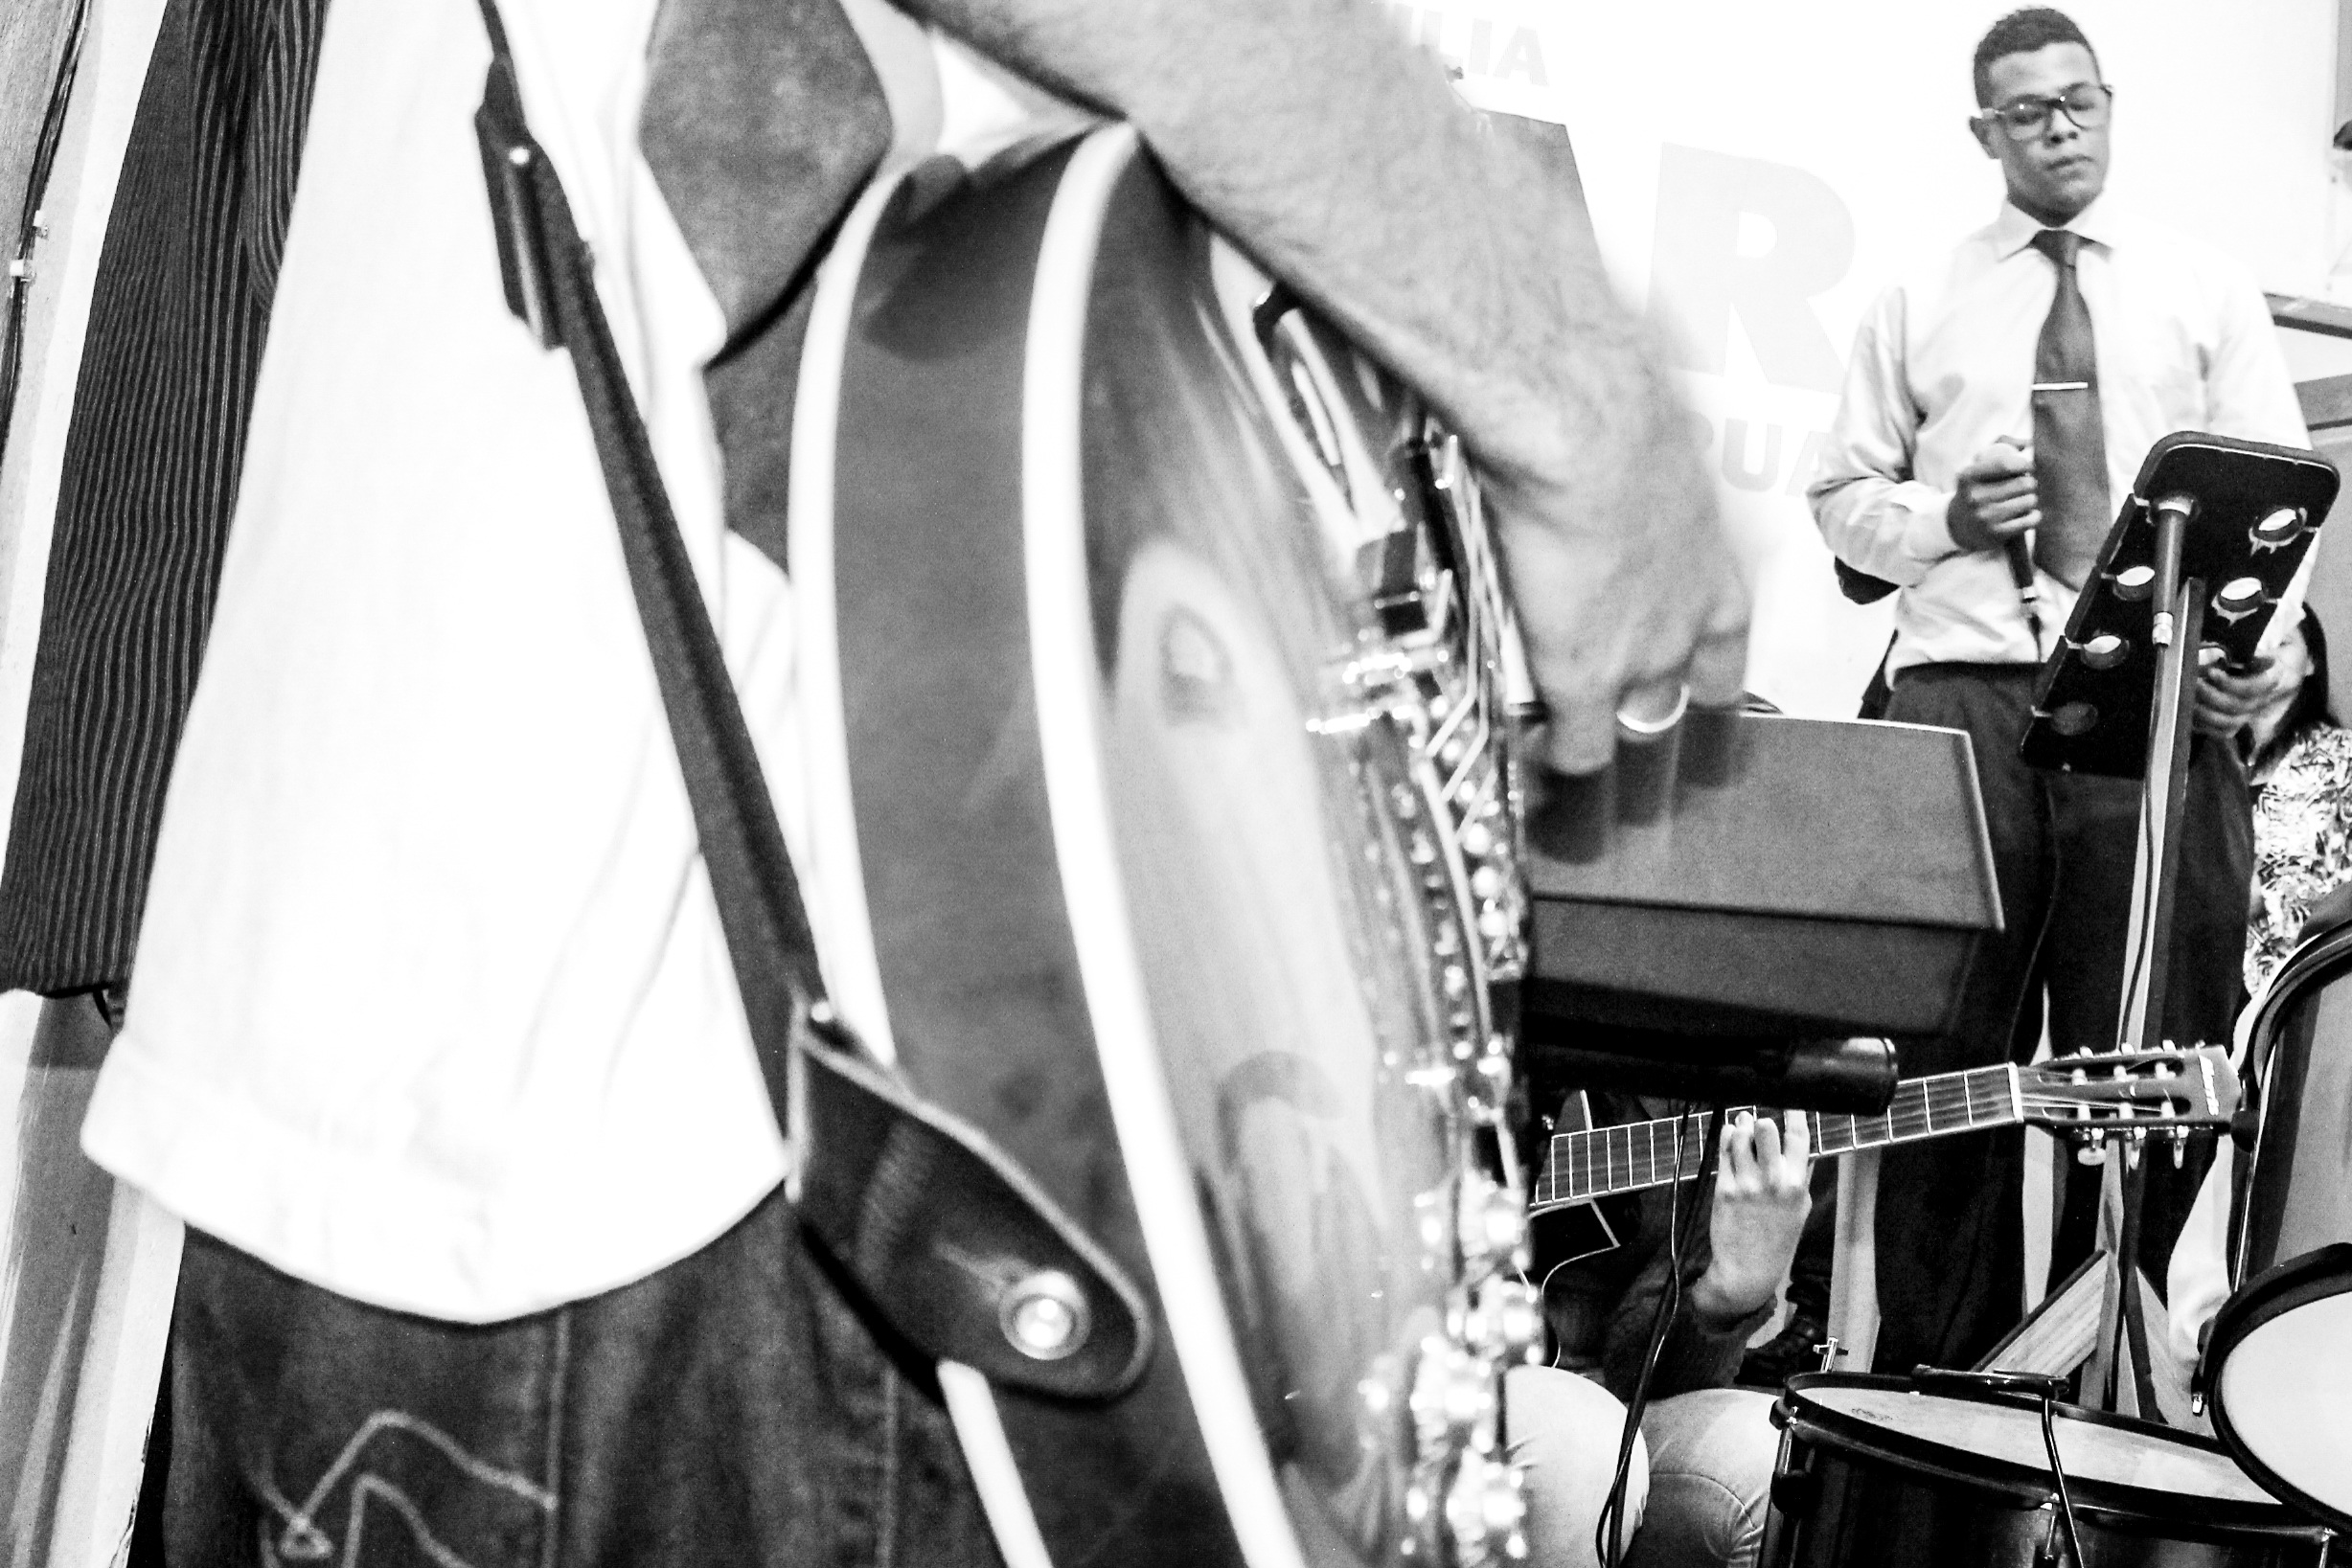
music, black and white, guitar, musician, monochrome, jazz, gentleman, sound, guitarist, music instrument, monochrome photography